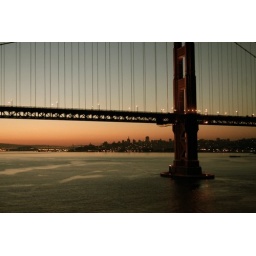
digital: golden gate bridge 5:00 in the morning